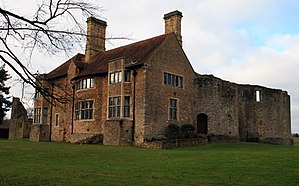
Leybourne Castle
Leybourne Castle.
Leybourne Castle er et slot fra 1200-tallet i sognet Leybourne, Kent i det sydlige England. Det ligger mellem West Malling og Larkfield. De to semi-cirkulærer bastioner ved det doppelttårnede porthus er bygget i 1275, og de er blevet inkorporeret i et tudor-hus, som undergik omfattende ombygning omkring 1930. Der findes stadig rester fra cirkulære jordvolde. Ringmuren eksisterede frem til 1700-tallet, men den er siden forsvundet fuldstændigt.